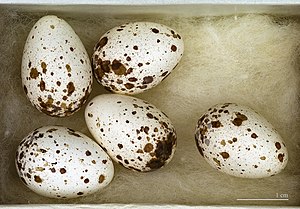
Landsvale
Hirundo rustica
Landsvalen, også kaldet forstuesvalen, er en svaleart. Den er 16–22 cm, er en elegant flyver og adskiller sig fra de andre danske svalearter med sin røde pande og strube og sit sorte brystbånd. Herudover har landsvalehannen den længste hale af de tre svalearter i landet. Den udvoksede landsvale er sort med blå metalglans på ryggen og på vingeoversiden. Ungfuglene mangler dog den karakteristiske metalglans. Landsvalens bryst er flødefarvet, ofte med et brunligt skær. Næbbet og de korte ben og fødder er sorte. Der er ikke den store forskel på han og hun, dog har hannen den længste og dybest kløftede hale.